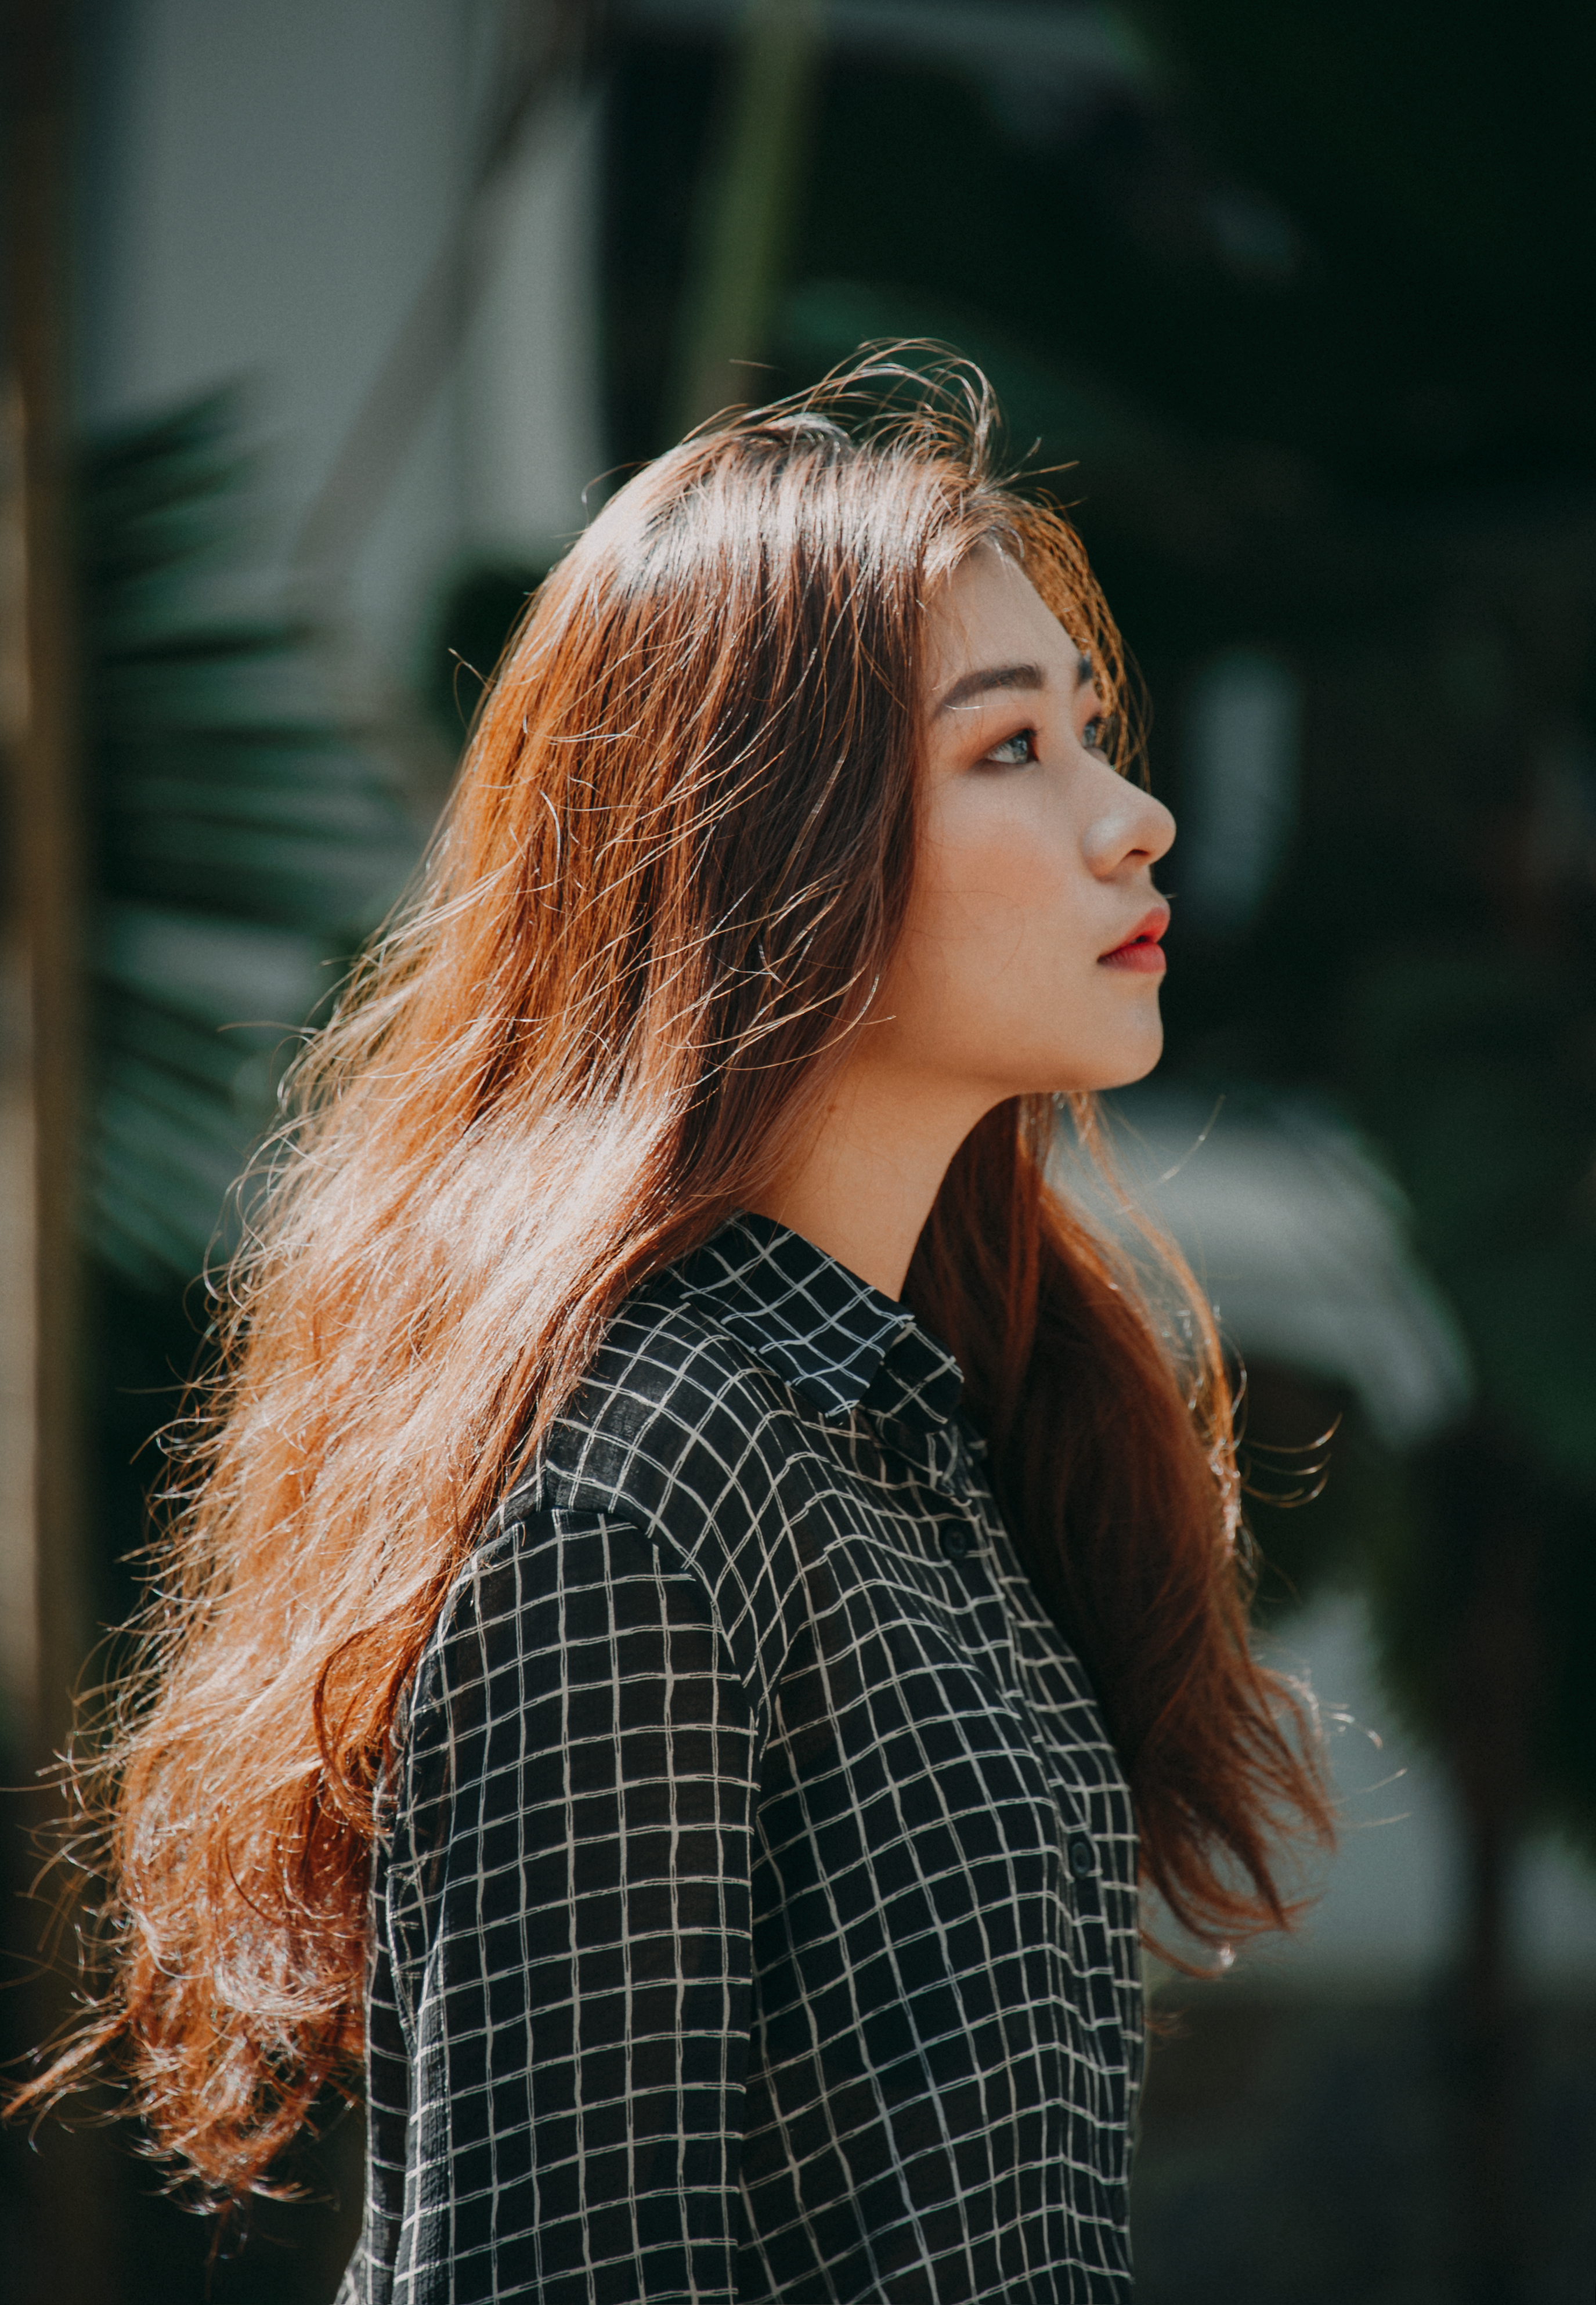
love, cute, portrait, landscape, beautiful, travel, girl, hair, beauty, human hair color, lady, hairstyle, photography, long hair, black hair, human, model, brown hair, fun, portrait photography, photo shoot, smile, hair coloring